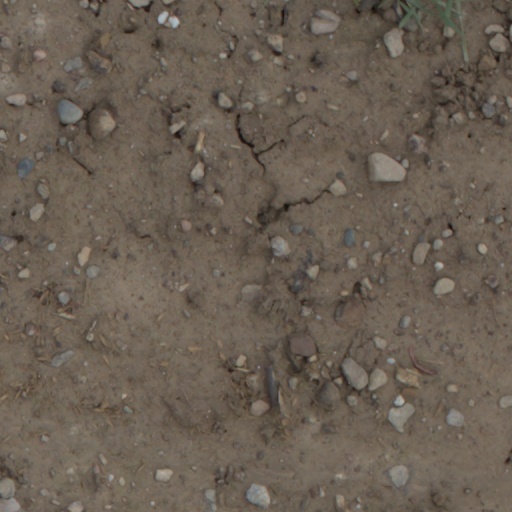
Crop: wheat